Teano

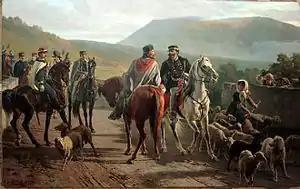
"The Handshake of Teano", by Carlo Ademollo

Teano is from the gate of Capua of A1 Milan-Naples highway. It can be also reached by road through SS.7 Via Appia and SS.6 Via Casilina. The city is also served by a railway station.